Lillie Langtry

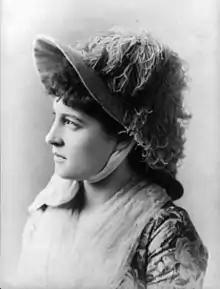
Langtry in 1882

Emilie Charlotte, Lady de Bathe (née Le Breton, formerly Langtry; 13 October 1853 – 12 February 1929), known as Lillie (or Lily) Langtry and nicknamed "The Jersey Lily", was a British socialite, stage actress and producer.